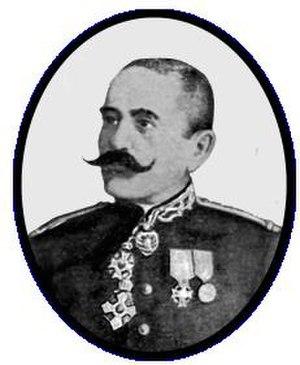
Iosif Ivanovici, prénommé aussi Ion ou encore Ivan Ivanovici a été un clarinettiste, chef d'orchestre et compositeur roumain, d'origine serbe, de musique militaire et de musique légère. Sa création inclut majoritairement des danses et des marches. Une de ses compositions les plus connues est la valse Les Flots du Danube, en roumain Valurile Dunarii.